Kaunas Fortress

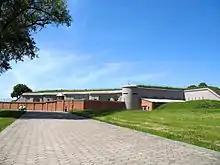
Reconstructed Ninth Fort

Lithuania regained its independence on February 16, 1918 and the old fortress was placed under engineering staff supervision. Those materials that had not been taken by the Germans were used to resupply Lithuanian military needs, and for the construction of the armored train "Gediminas", named after the 14th century Grand Duke of Lithuania Gediminas. In 1920, the Kaunas Fortress Board was formed and charged with the task of administering the fortress. Due to the development of new military technologies, its reconstruction was seen as a vast and inappropriate expense. The fortress' armament was dismantled and the trenches were filled with scrap iron.